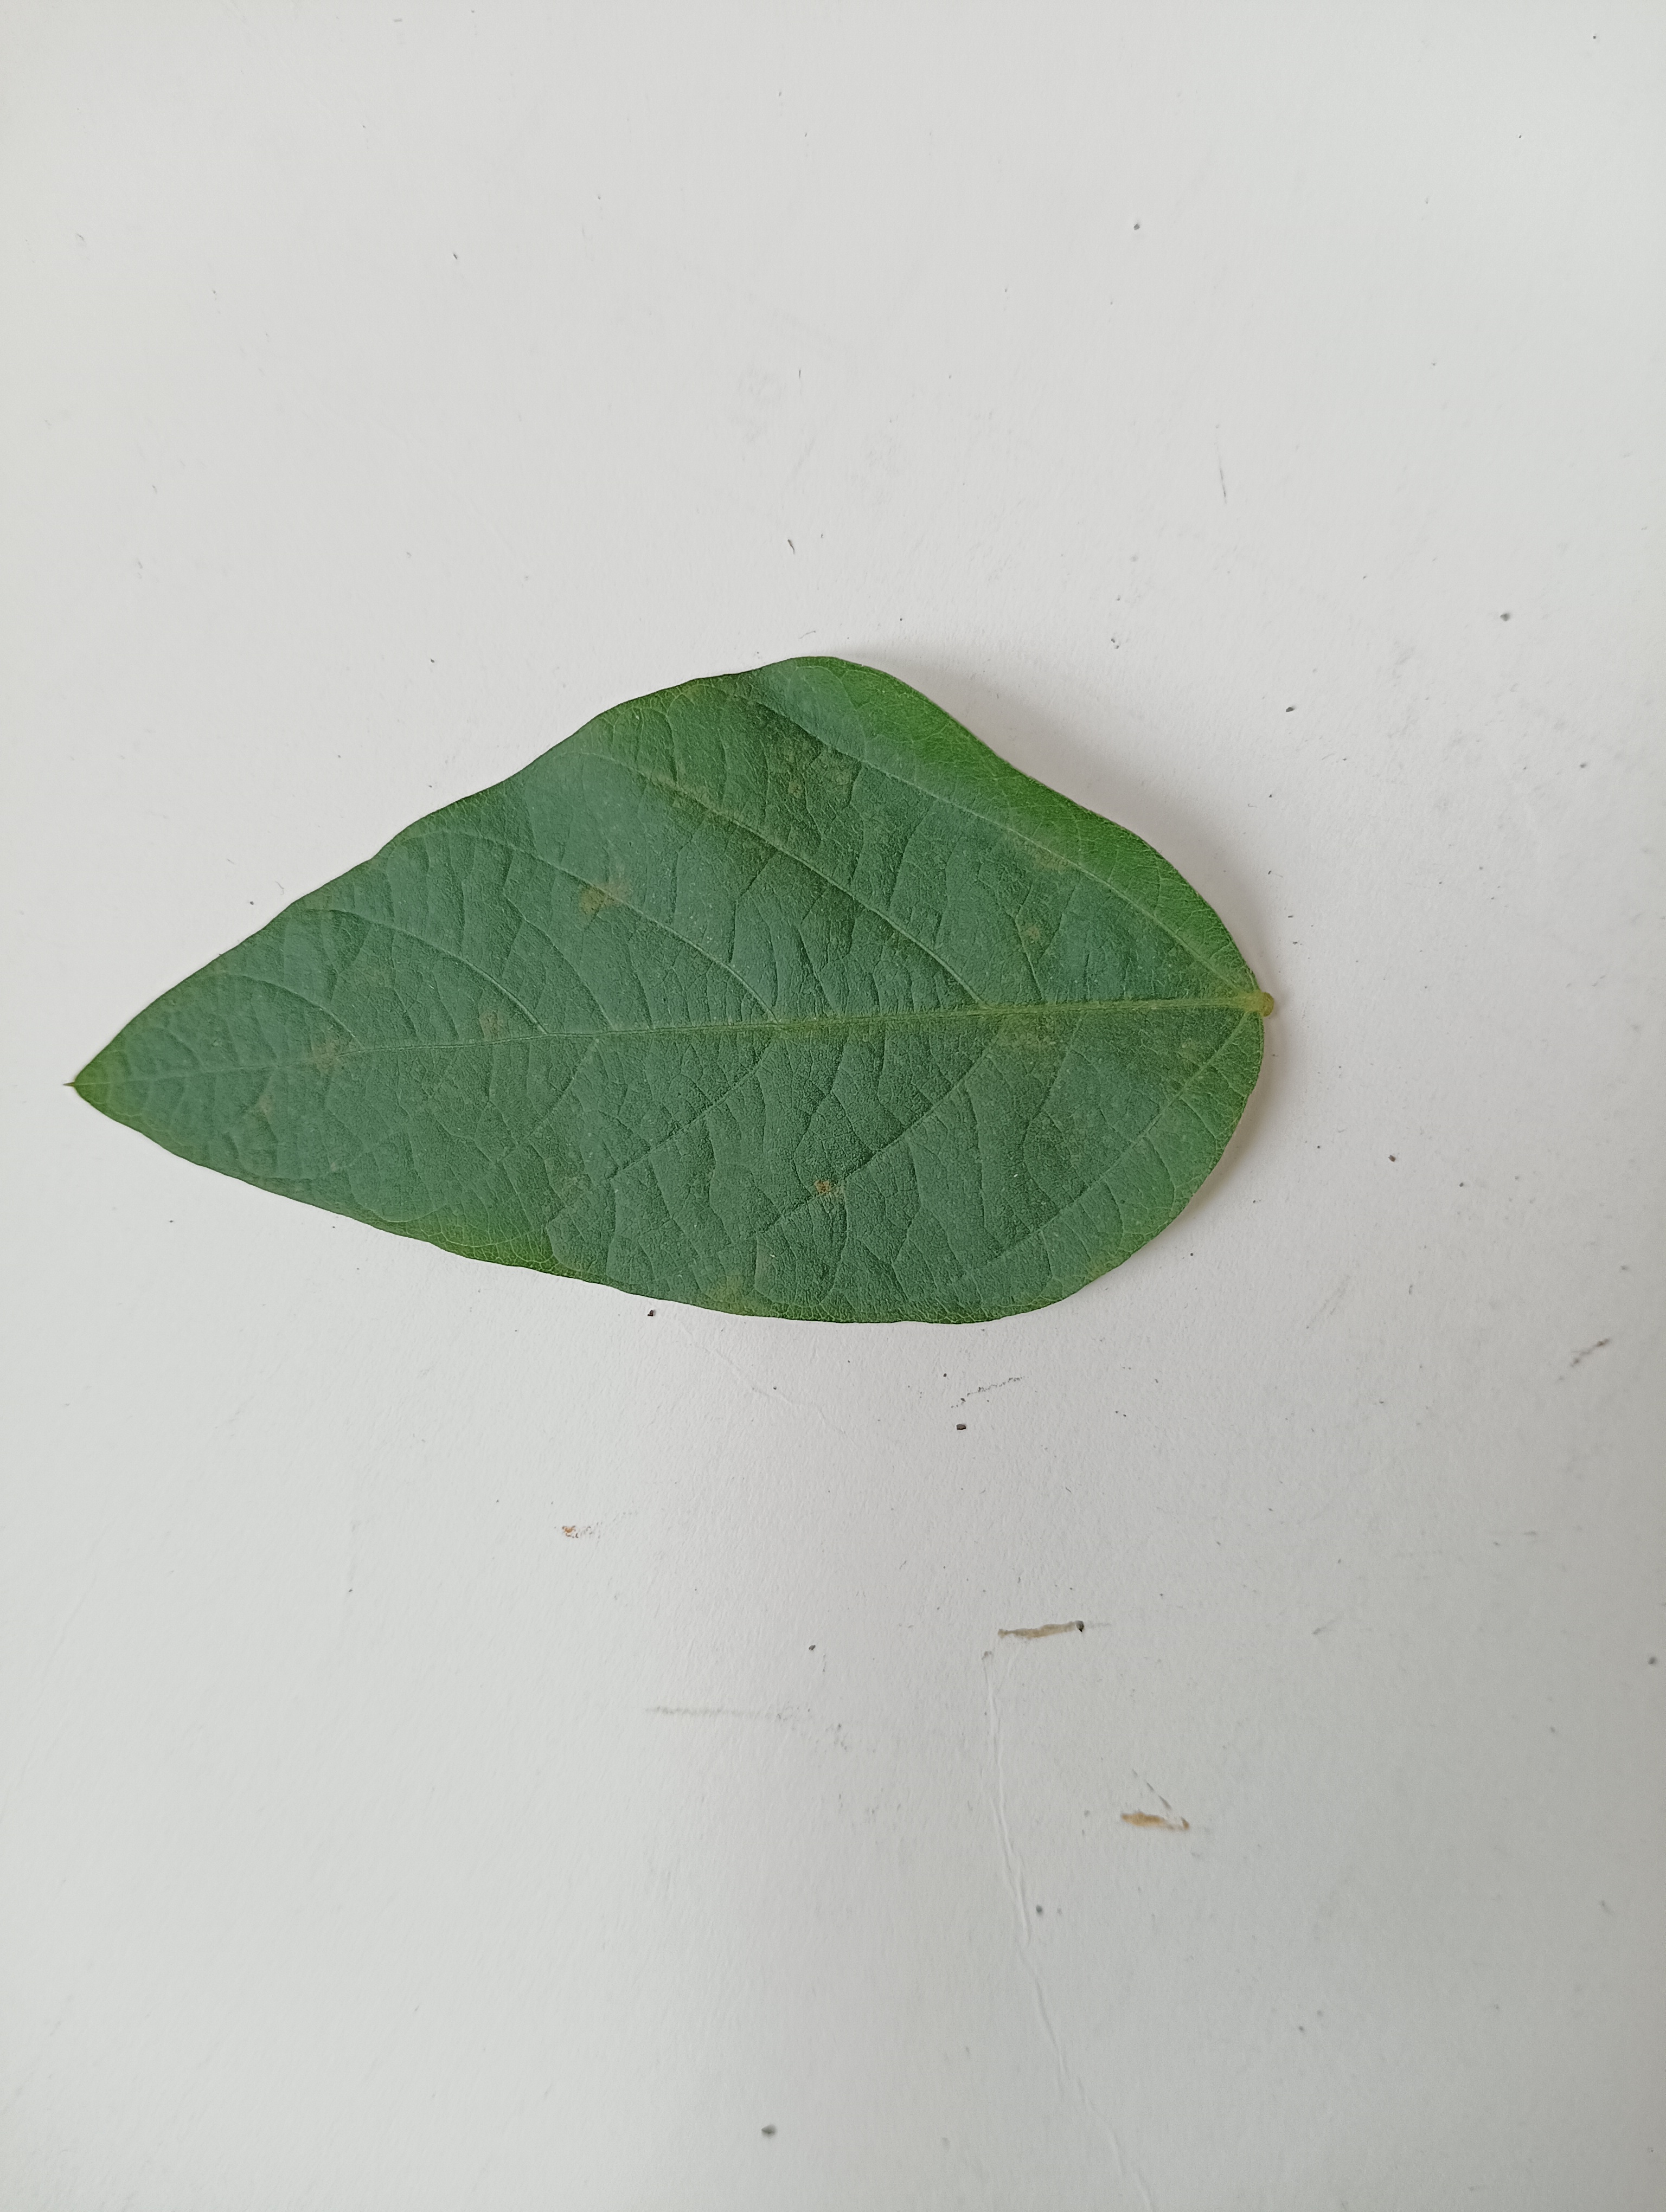
Label: Healthy